Nikolai Olovyannikov

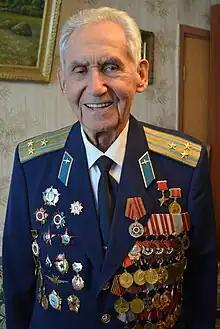

Nikolai Yefimovich Olovyannikov (22 December 1922 – 15 April 2021) was an officer of the Soviet Air Force. Over his time in service, he reached the rank of "polkovnik", the Soviet equivalent to colonel. In 1944 he was awarded the title of Hero of the Soviet Union.